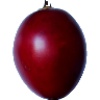
Label: tamarillo